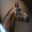
Label: horse